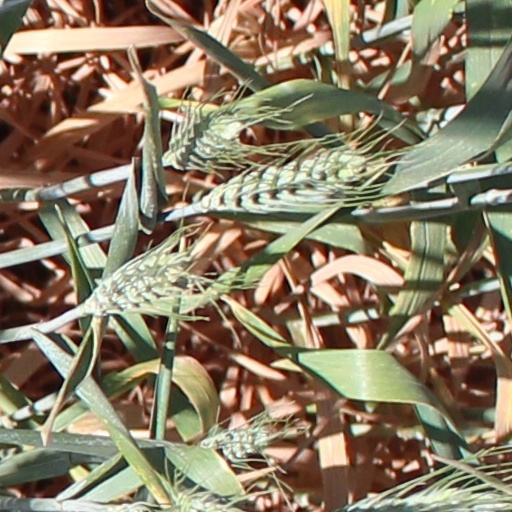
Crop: wheat